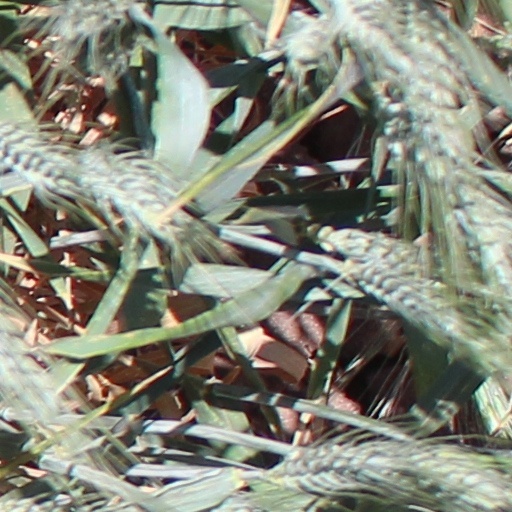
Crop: wheat